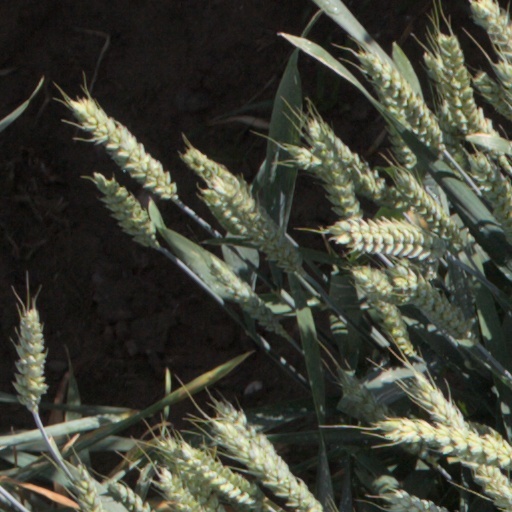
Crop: wheat